Hose tower

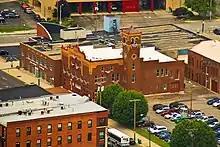
Hose tower at Engine House No. 16, present-day Central Ohio Fire Museum

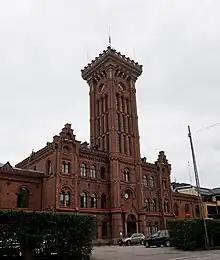
Hose tower of Erottaja's fire station in Helsinki, Finland

A hose tower is a structure constructed for hanging firehoses to dry. Hose towers have been features of some fire station designs in Canada, Germany, and the United States. The purpose of such towers was to hang and dry canvas hoses, slowing the deterioration caused if the hoses were not dried thoroughly. Fire stations can also have towers for other purposes: a clock tower or bell tower or drill tower for firemen to practice. In Australia, especially, some fire stations had watch towers for looking for smoke, presumably in relatively flat areas and in spread out low towns where an extra story or two of elevation provided for an extremely wide range of vision, perhaps 360 degrees. Before radio/telephone communications, in the U.S. and Australia and elsewhere, fire lookout towers were also sited on mountain tops or other remote locations with wide views, later, when radio/telephone communications were possible.